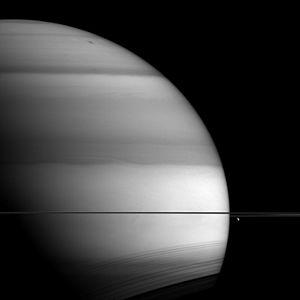
Le méthane est un composé chimique de formule chimique CH₄, découvert et isolé par Alessandro Volta entre 1776 et 1778. C'est l'hydrocarbure le plus simple, et le premier terme de la famille des alcanes.